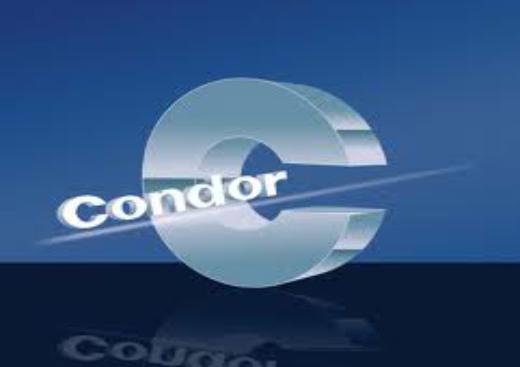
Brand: Condor
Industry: Transportation